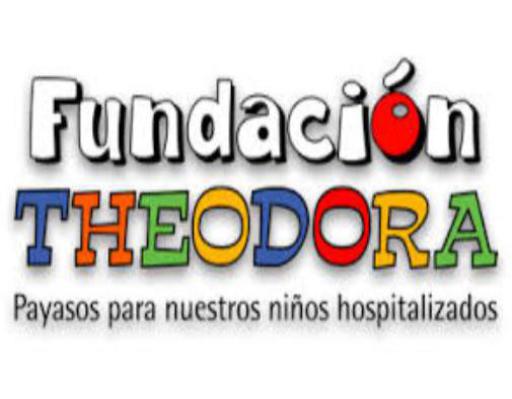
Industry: Others